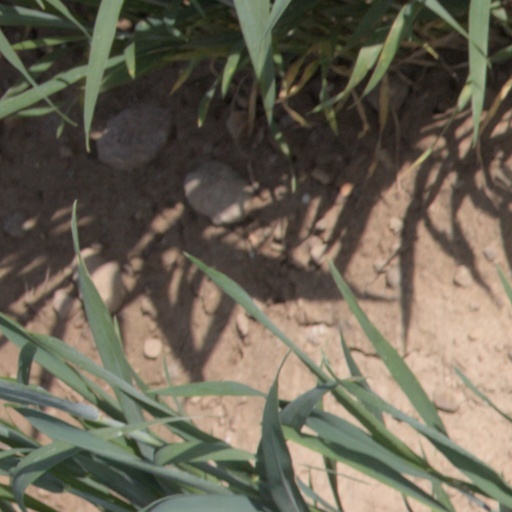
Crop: wheat